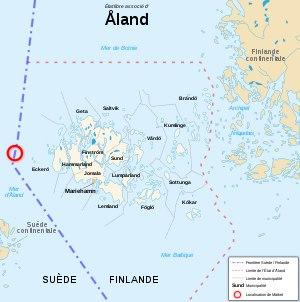
Märket, en suédois [ˈmærkə], littéralement « la marque », est une petite île de la mer Baltique partagée entre la Finlande et la Suède. Rocheuse, dénudée et n'abritant qu'un phare automatisé, elle est incluse dans un vaste site Ramsar, l'archipel de Signilskär-Märket, grâce aux très nombreux oiseaux marins et phoques qui y vivent.